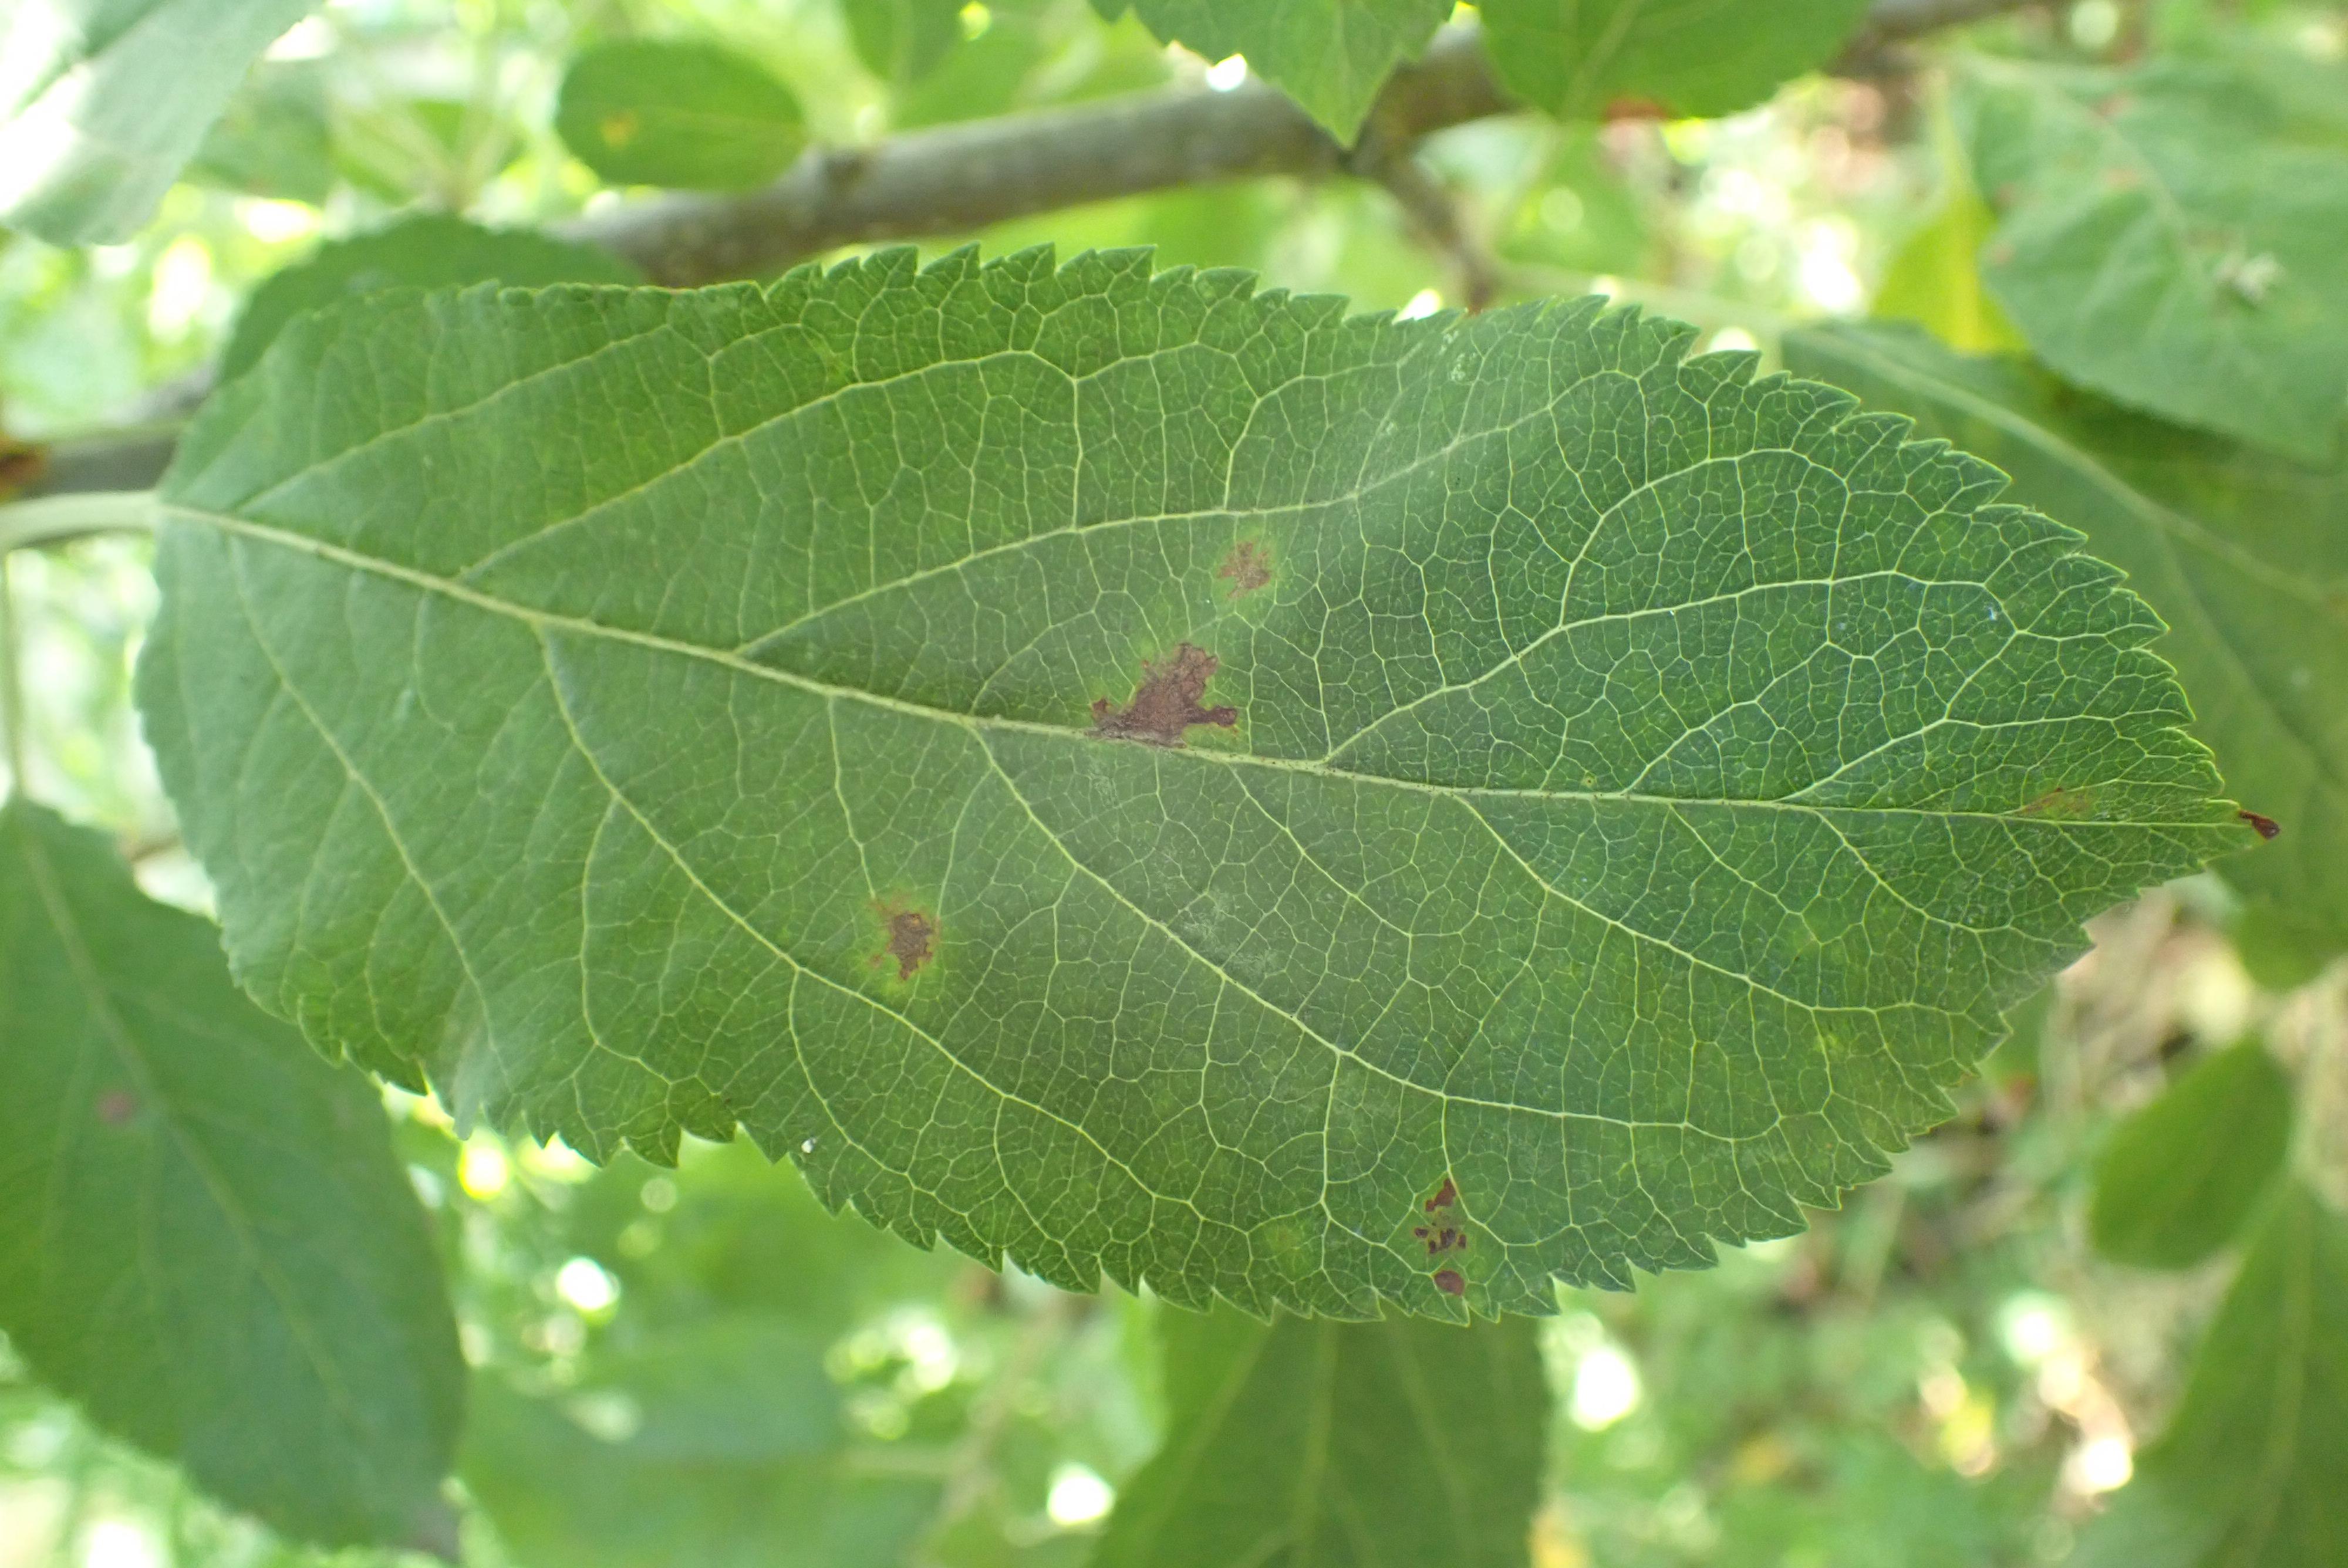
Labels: scab